Guelph

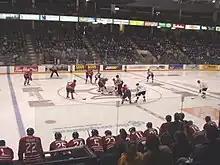
The Guelph Storm at home ice in 2006.

Guelph was the first municipality in Canada to have its own federally chartered railway, the Guelph Junction Railway. This link to the CPR is still municipally owned.